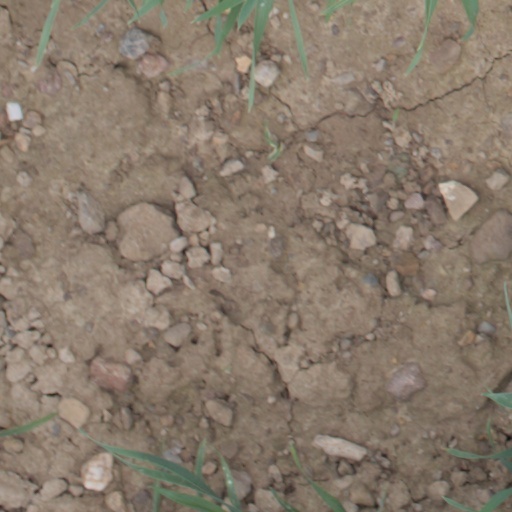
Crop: wheat